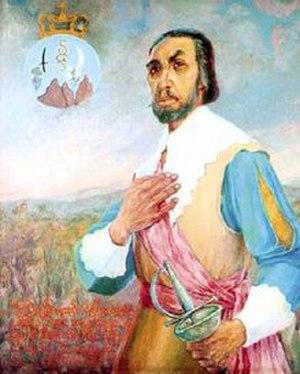
La province de Tucumán est une province de l'Argentine située au nord-ouest du pays. Elle a pour capitale la ville de San Miguel de Tucumán.
Catamarca est une province du nord-ouest de l'Argentine. Elle est entourée des provinces de Salta au nord, Tucumán et Santiago del Estero à l'est, Córdoba au sud-est, et La Rioja au sud. À l'ouest, elle est contiguë au Chili.